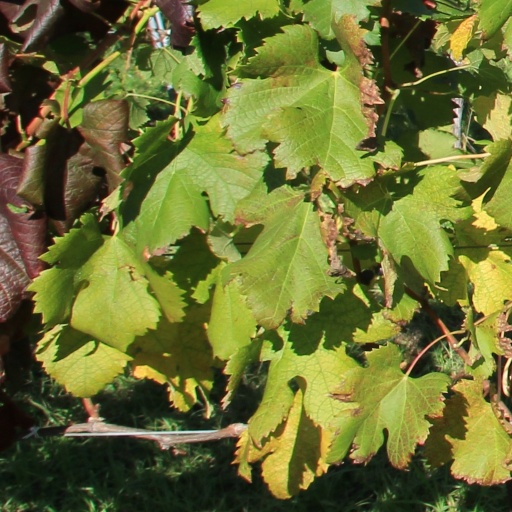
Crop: grape